Grouser

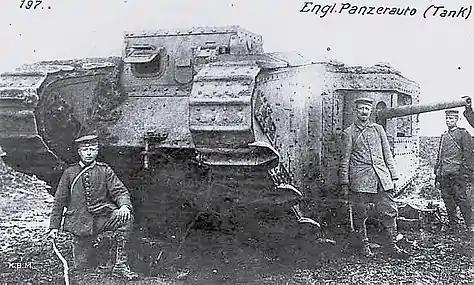
Grousers on a captured World War I British tank.

Grousers function by trapping soil against the contact area of the track. It is the shearing of the soil against itself that generates tractive force. The gross tractive effort, or soil thrust, of a vehicle may be calculated from the equation: